Adolf

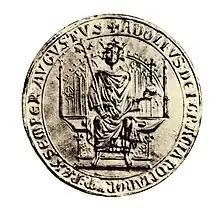
King Adolf of Germany

Adolf (also spelt Adolph or Adolphe, Adolfo, and when Latinised Adolphus) is a given name with German origins.